George Austin Morrison

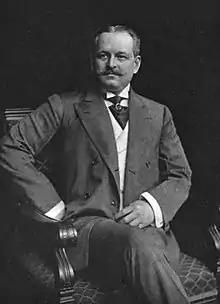
Morrison's second son, Charles King Morrison

Morrison was a life member of the New-York Historical Society and the American Hackney Horse Society, a fellow of the National Academy of Design, a member of the New York Chamber of Commerce, the Metropolitan Museum of Art, the American Museum of Natural History, the New York Botanical Gardens, the Holland Lodge of the State of New York, the St. George's Society, the Century Association, the Metropolitan Club, the Lawyers' Club and the New York Yacht Club.